Joe Altobelli

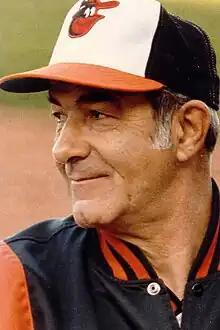
Altobelli in 1983, the year he won a World Series

Joseph Salvatore Altobelli (May 26, 1932 – March 3, 2021) was an American professional baseball first baseman and outfielder who played for the Cleveland Indians and Minnesota Twins of Major League Baseball. He was also a manager for the San Francisco Giants, Baltimore Orioles, and Chicago Cubs. He batted and threw left-handed.